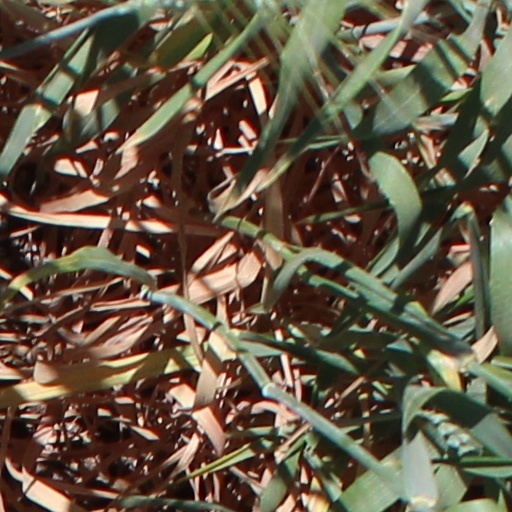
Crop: wheat